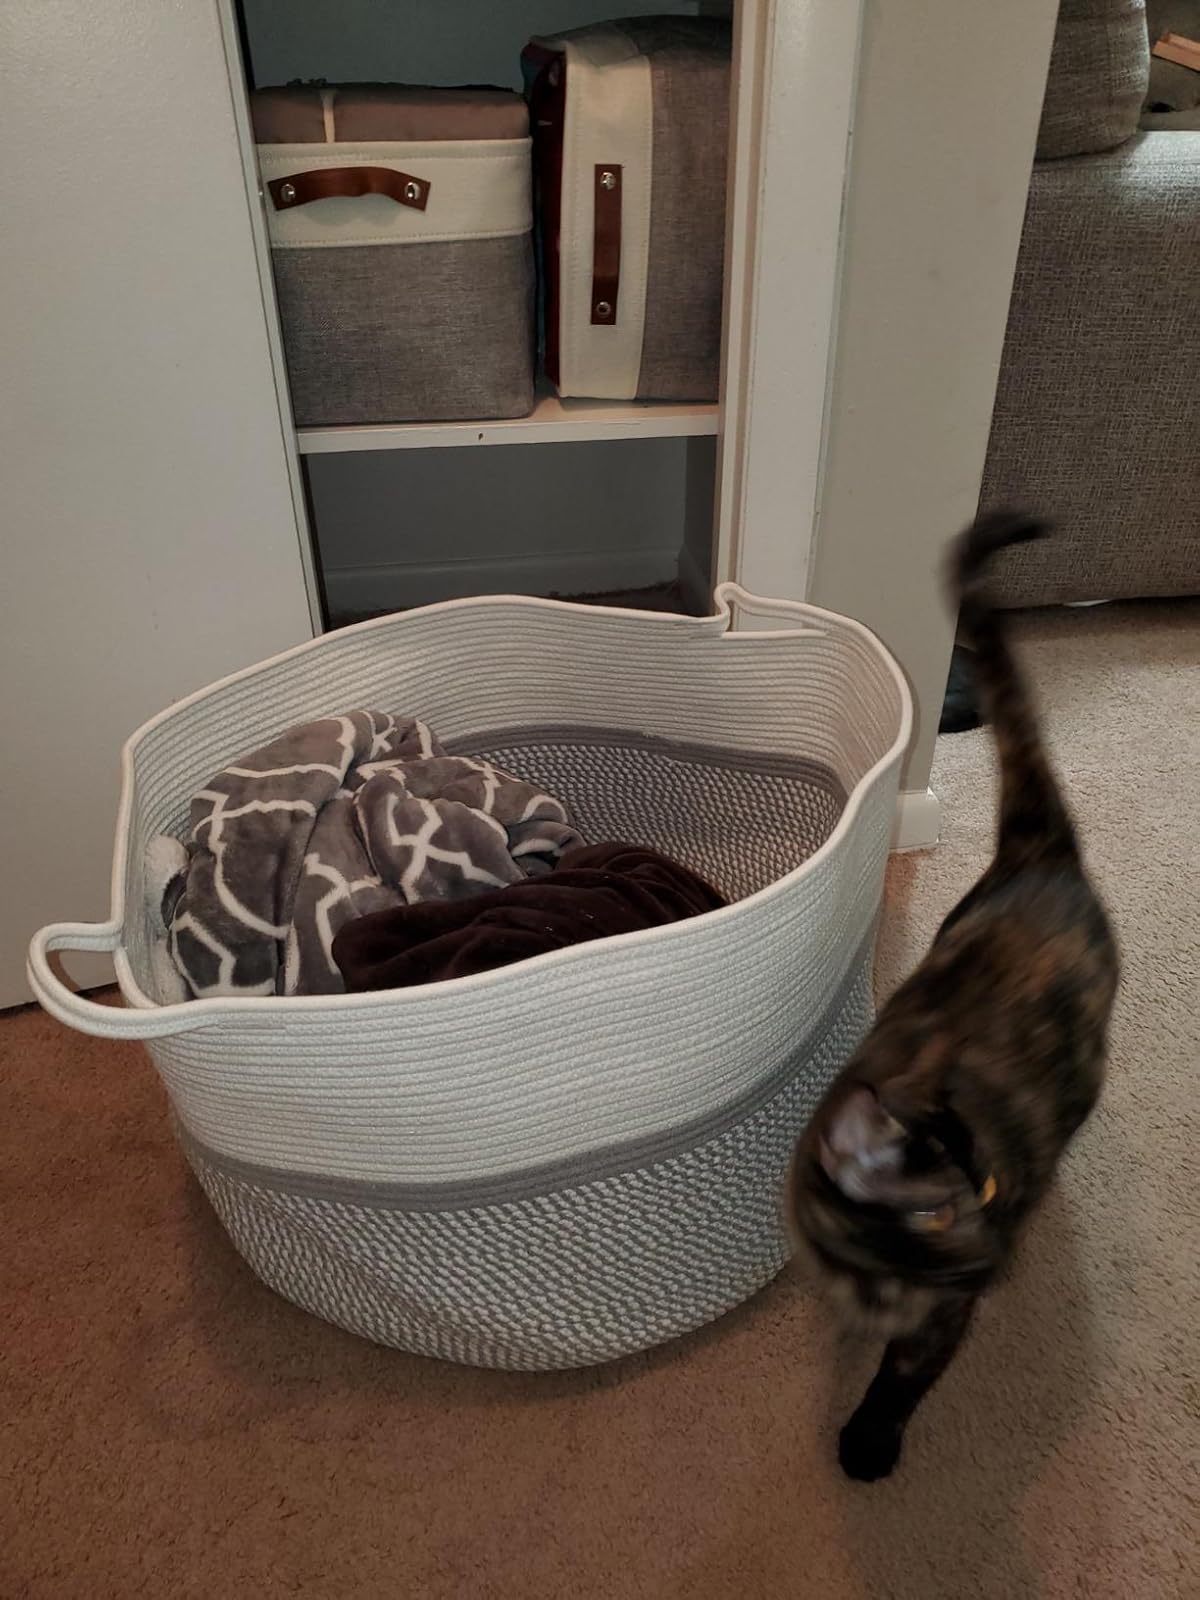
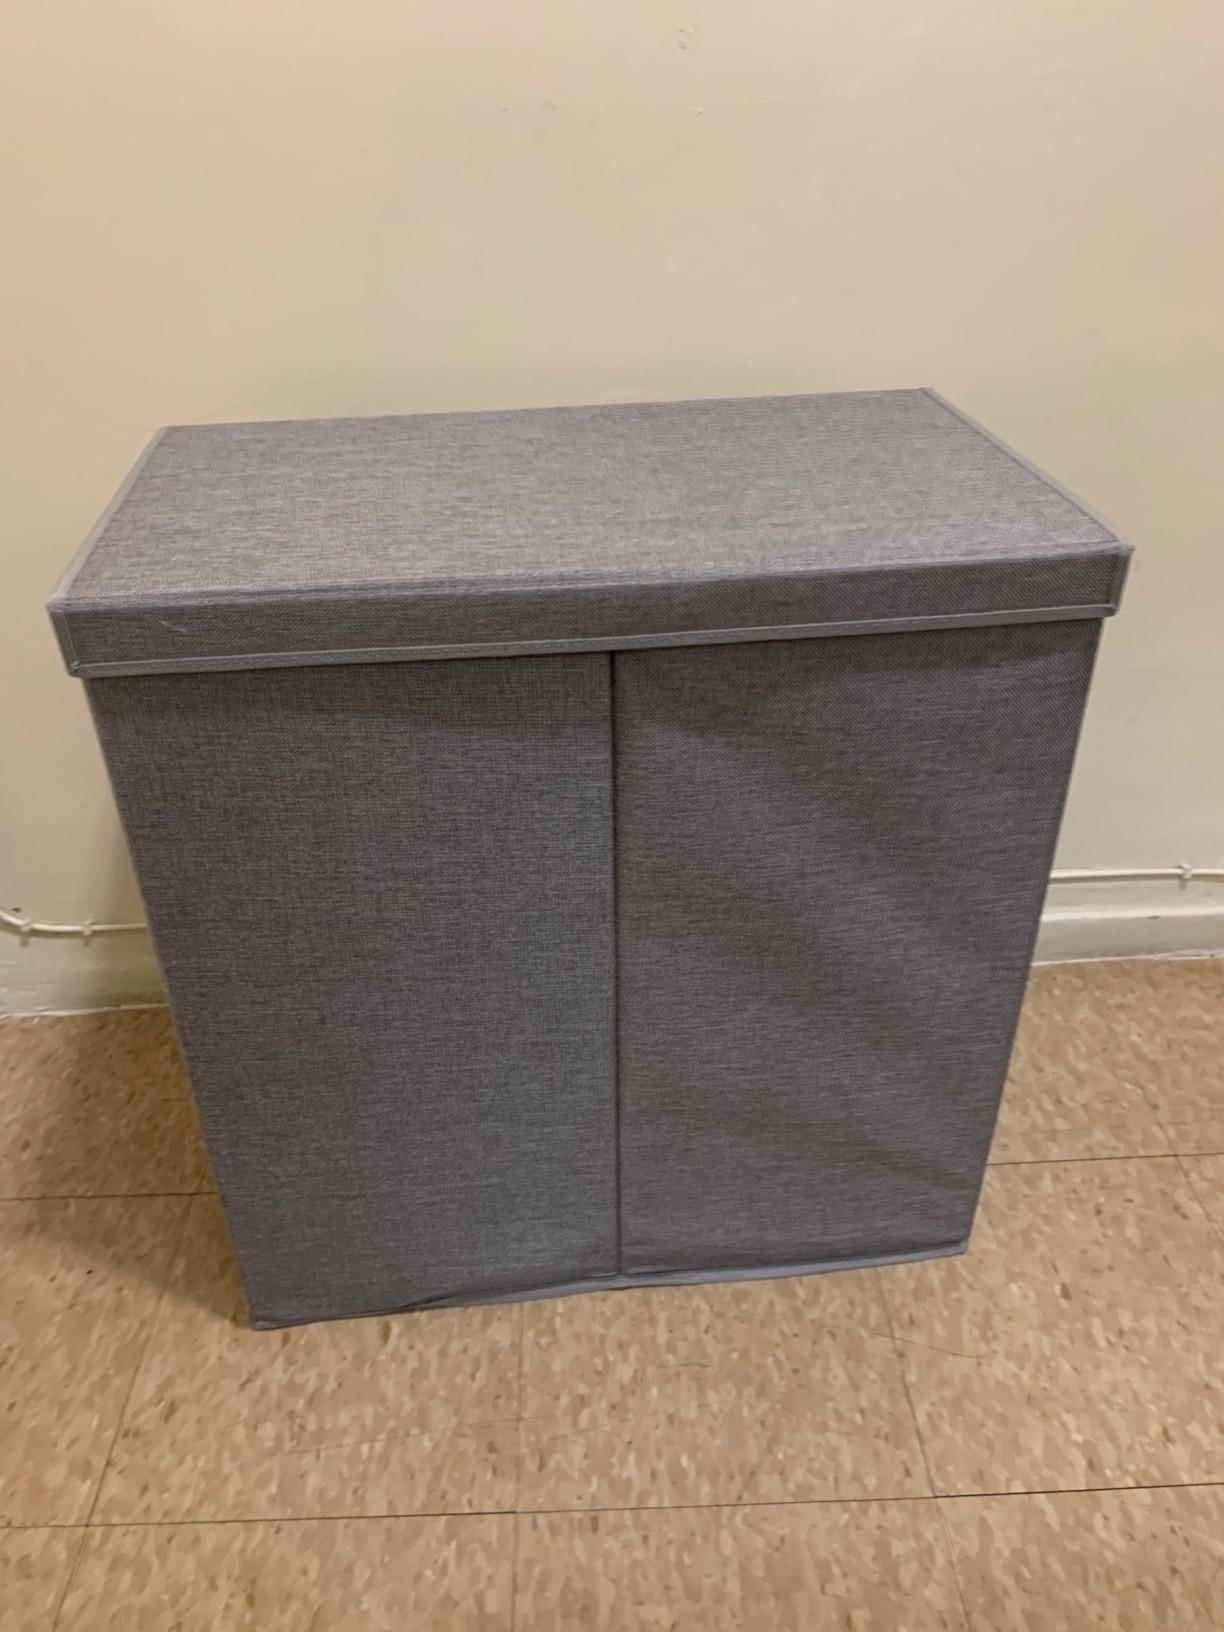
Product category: items_hamper
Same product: no